Star Wars: Shadows of the Empire (video game)

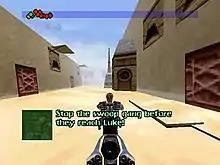
A man rides a hover bike through the streets of a fictional desert city

"Star Wars: Shadows of the Empire" plays primarily as a third-person shooter. Players control the protagonist, Dash Rendar. His blaster pistol recharges after each shot, and he can pick up additional powerups for the gun. In later levels, Rendar acquires a jetpack to traverse larger gaps. The jetpack can also be used underwater in the sewer level. He has limited health, which can be replenished with health packs located throughout the game. The player is given a finite amount of lives to complete the game. Additional lives can be acquired, however if the player runs out of lives a game over sequence occurs. Each level is timed and challenge points are awarded for performing specific actions or finding hidden tokens, to unlock rewards.